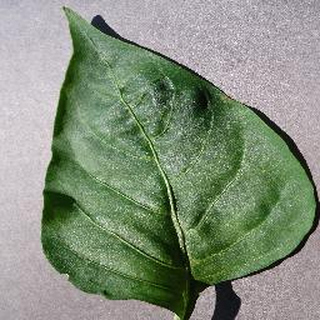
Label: healthy_bell_pepper